The Heart Truth

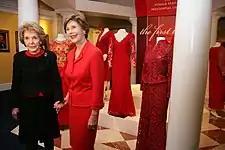
Former First Ladies Nancy Reagan (left) and Laura Bush (right) dedicate The Heart Truth First Ladies Red Dress Collection at the Ronald Reagan Presidential Library in Simi Valley, California on February 28, 2007

The Heart Truth is a campaign meant to raise awareness of the risk of heart disease in women. The campaign is sponsored in the United States by the National Heart, Lung, and Blood Institute, an organization of the United States Department of Health and Human Services; a similar campaign is promoted in Canada by the Heart and Stroke Foundation of Canada. It focuses mainly on educating women aged forty to sixty, as that is the time when the risk of heart disease begins to increase.